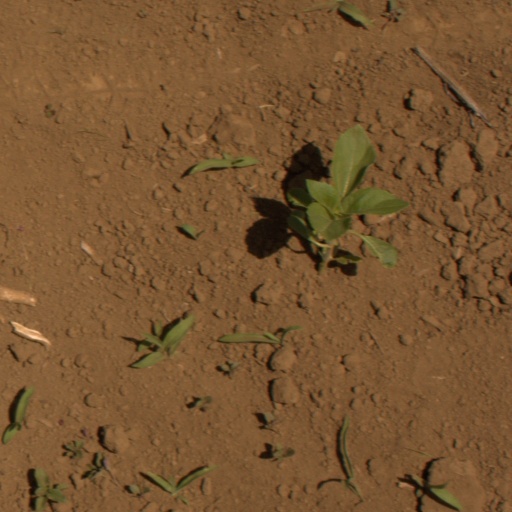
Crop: Jerusalem artichoke